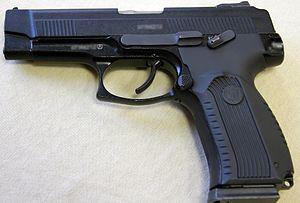
Le MP443 « Gratch » est un pistolet semi-automatique qui a été adopté par les forces armées russes en 2003 pour remplacer le Makarov PM sous le nom de Pistolet Iaryguina ou PIa mais en 9mm x 19 et non en 9mm makarov. C'est l'arme de poing réglementaire dans toutes les branches de l'armée et de la police russe.